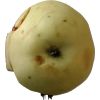
Label: Apple hit 1